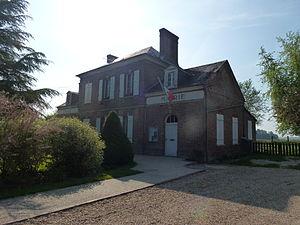
Graveron-Sémerville est une commune française située dans le département de l'Eure en région Normandie.